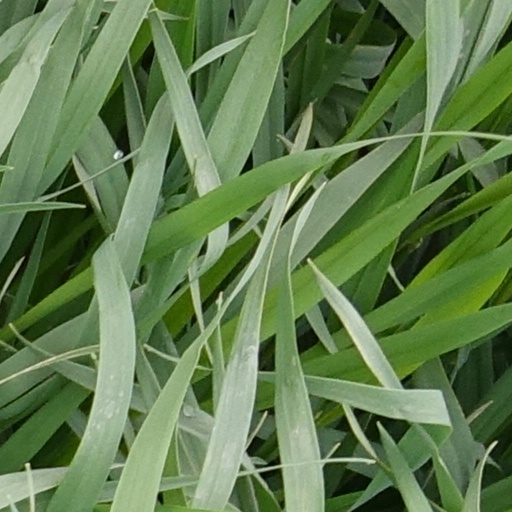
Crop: wheat